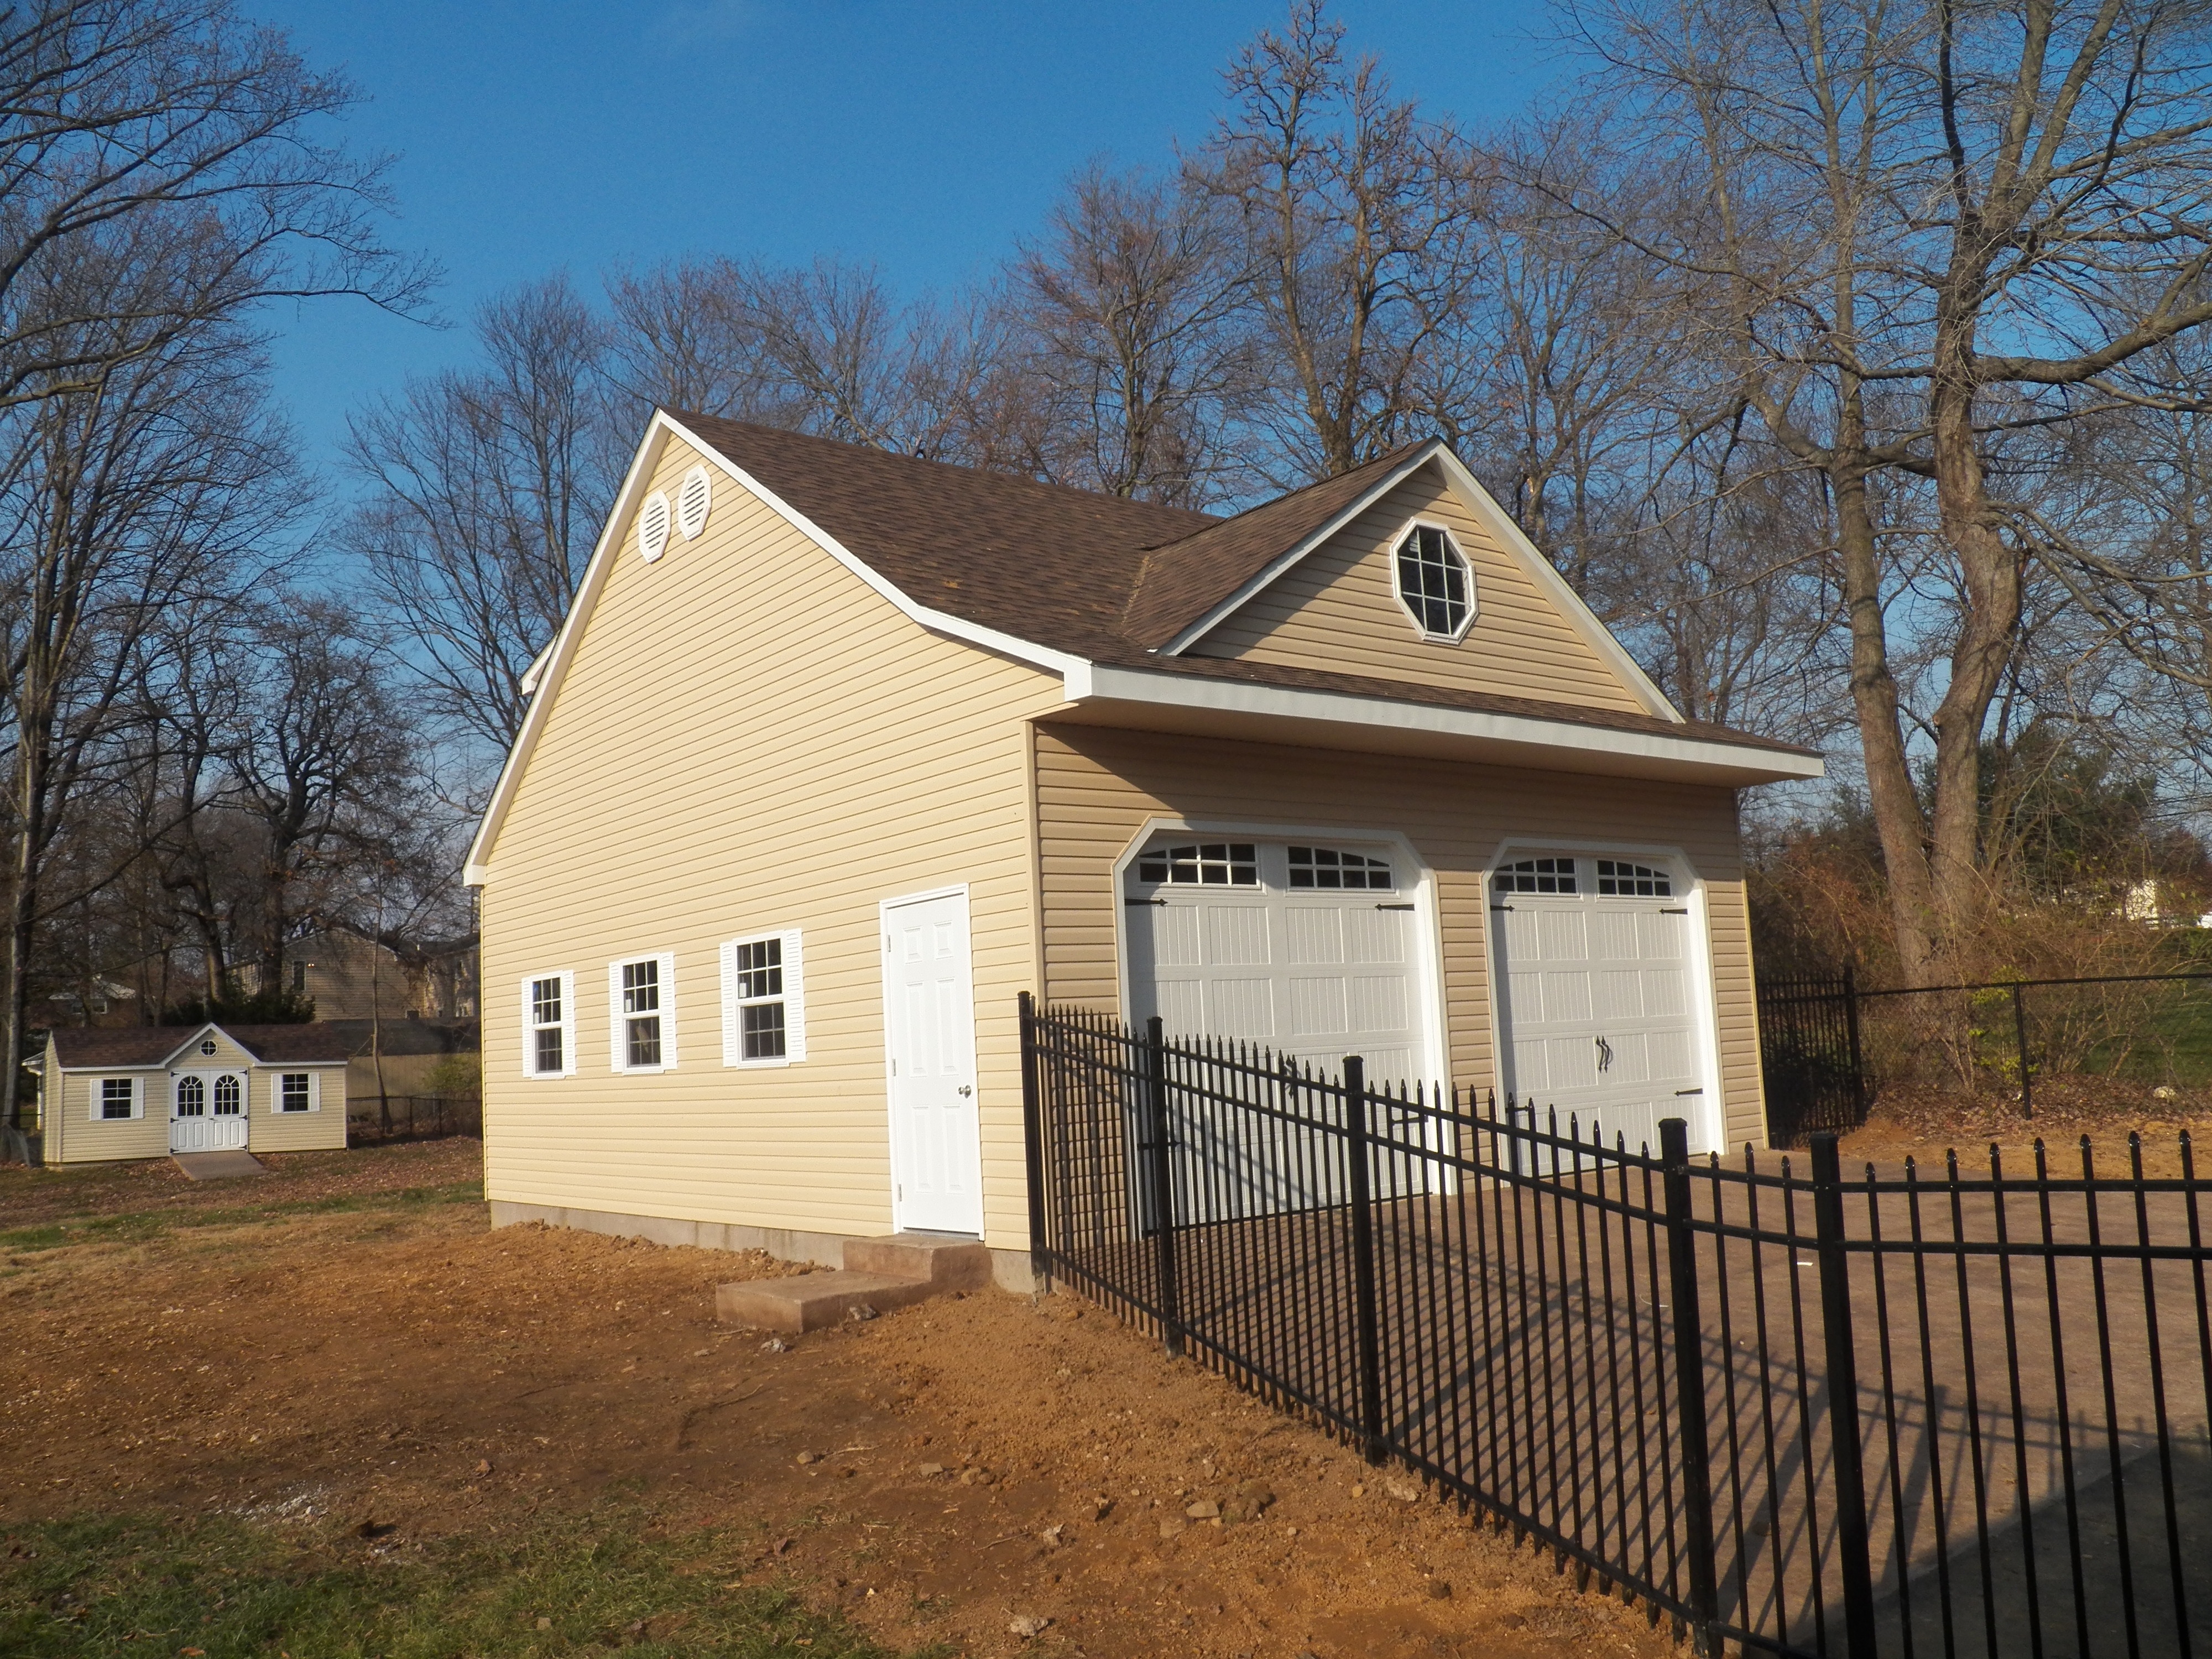
house, building, home, cottage, facade, property, chapel, place of worship, farmhouse, estate, siding, real estate, rural area, waterloo structures liberty garage, waterloo structures pa garages, garages by waterloo structures, outdoor structure